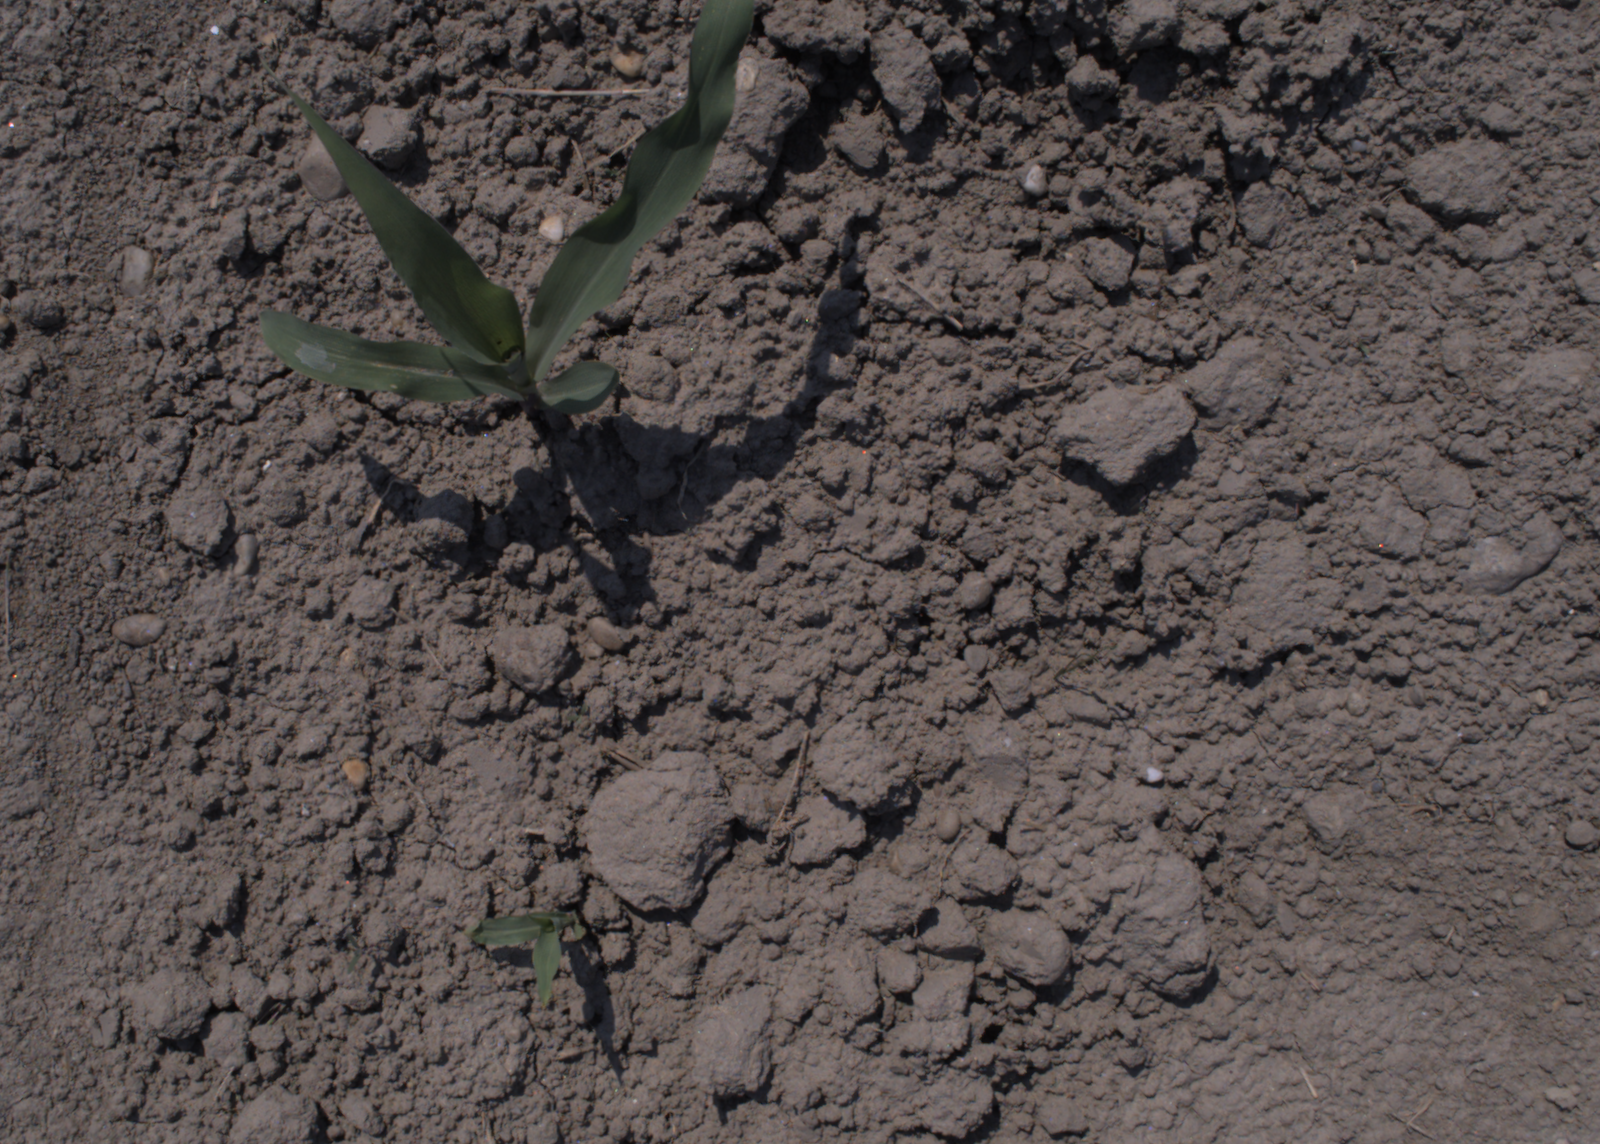
Capture date: 10.08.2020 12:54:15
Weather: sunny
Wind: light
Seeding date: 21.07.2020
Plant canopy height (mm): 930